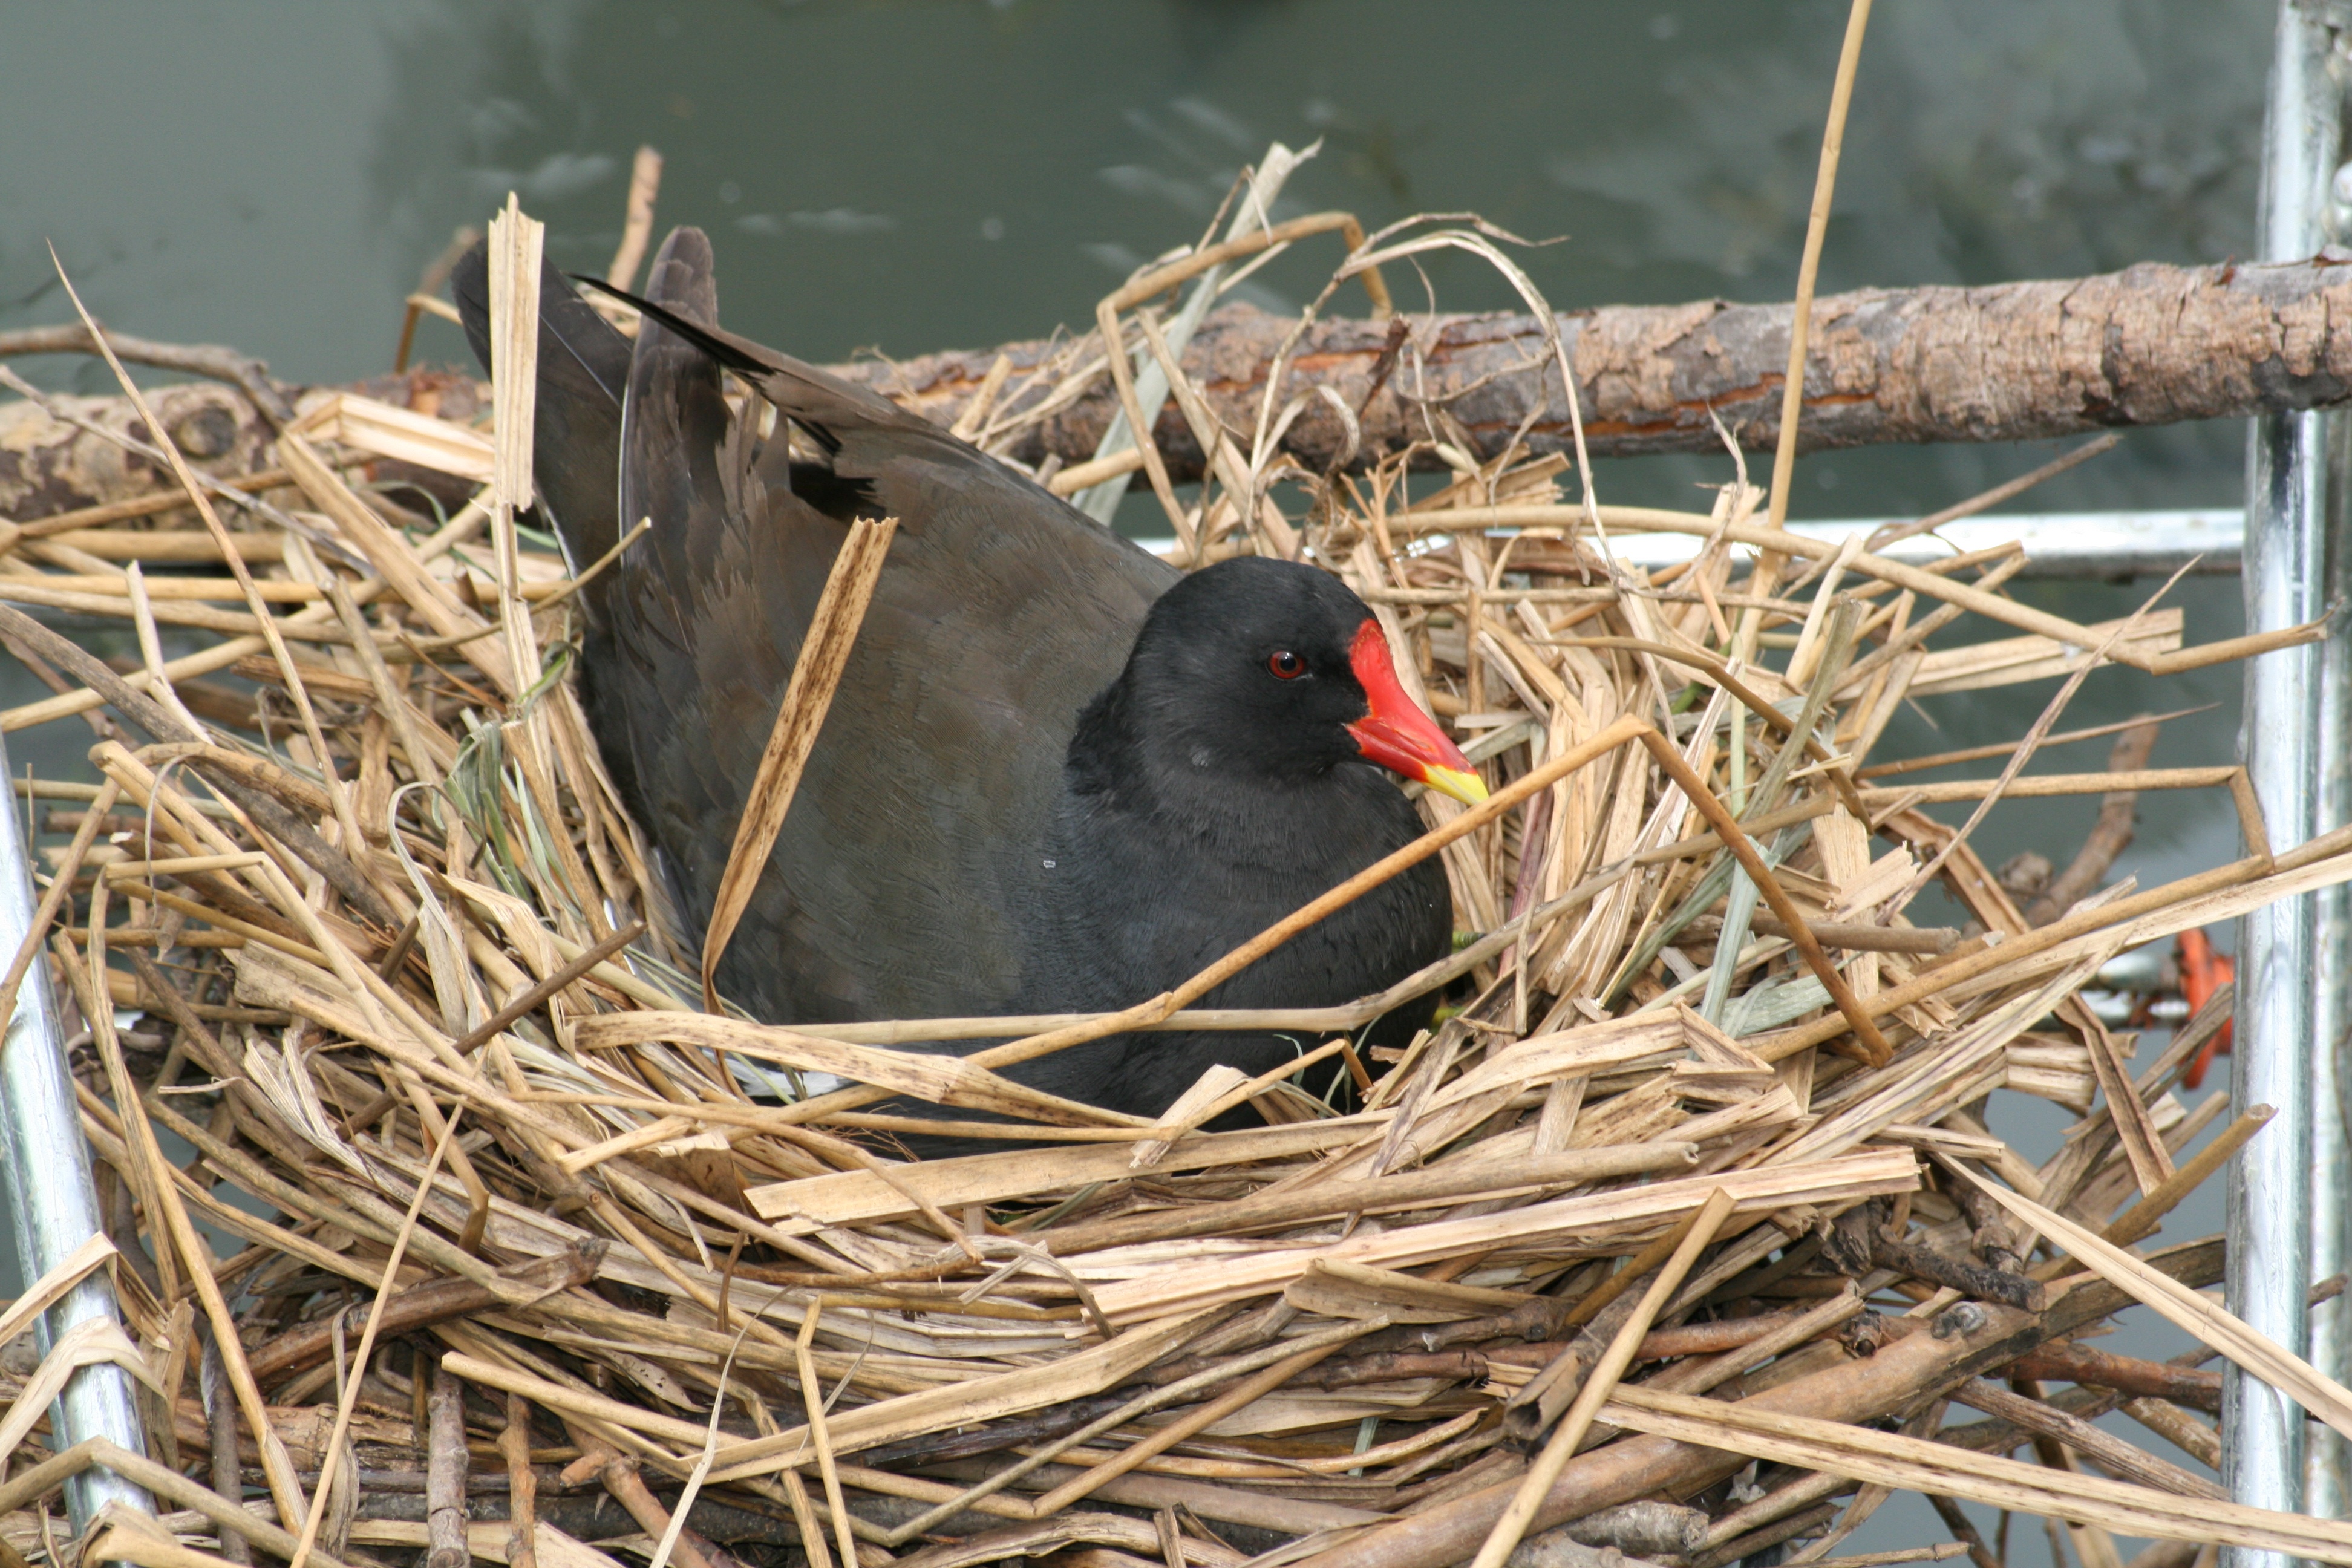
water, nature, branch, bird, wing, lake, atmosphere, animal, river, reed, pond, wildlife, swim, young, red, beak, brown, cozy, black, robin, feather, fauna, swimmer, family, beige, bird nest, vertebrate, nest, coot, blackbird, waters, water bird, moorhen, rearing, hatching, common moorhen, rail bird, scrim, old world flycatcher, perching bird, emberizidae